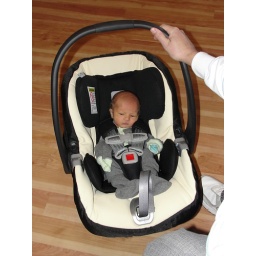
Little Eli in big car seat